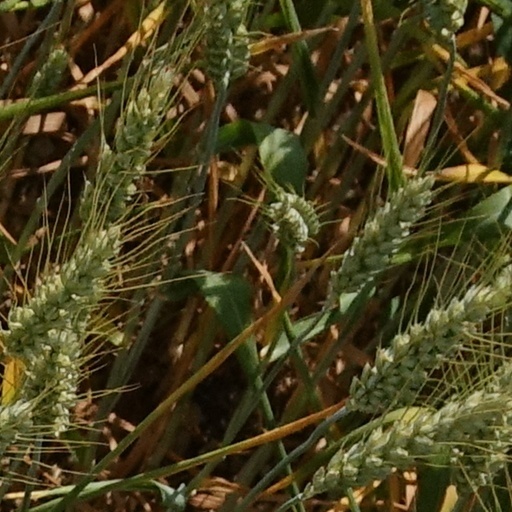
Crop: wheat